Peter Benjamin Graham

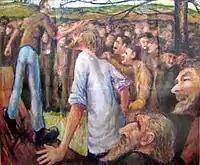
"Peter Lalor Addressing the Miners Before Eureka" by Peter Graham, Oil On Canvas 1945

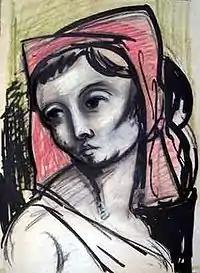
"Head Of A Woman" by Peter Graham, 1949, Ink and pastel on paper 52 × 38.5 cm

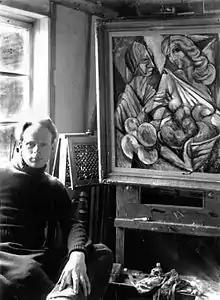
Graham at The Abby Arts Centre, England, 1947 with his painting "Old Age And Youth"

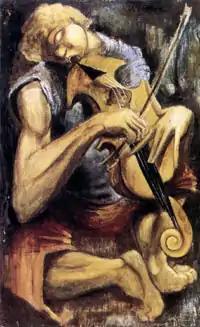
"The Blind Fiddler" by Peter Graham, 1947, Oil On Canvas 81 × 51 cm

Peter Graham was born 4 June 4, 1925 and raised in the Melbourne suburb of Hartwell. He was awarded a scholarship to Melbourne Technical College Art School for one year in 1939. He studied Hand Lithography with Ross McClintock Studios (Colour separation from artists' originals, drawn as lithographic plates – 24 sheet positives, etc.) between 1940 and 1941. Graham transferred his indenture to PhotoGravures Pty Ltd. in 1941. There, he was trained by master craftsmen in facsimile reproduction and pre-press Rotogravure techniques during the war years. He received his Certificate of Completion of Apprenticeship in 1946.